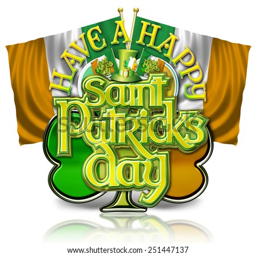
have a happy effect graphic with clipping path .